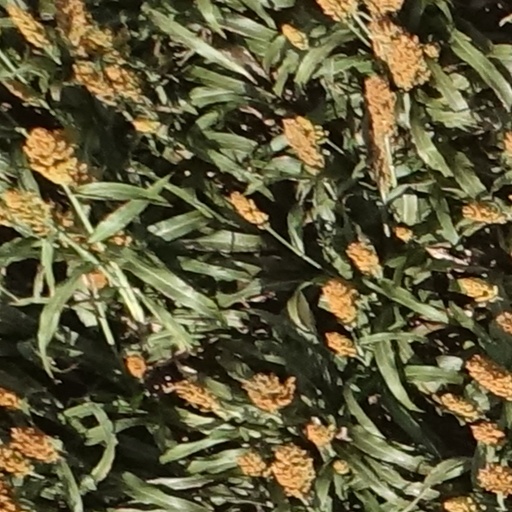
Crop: sorghum